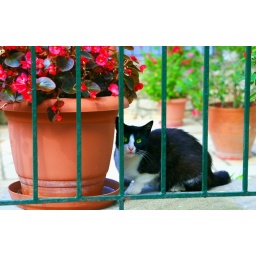
Black and white cat seated behind a garden's bars with red flowers in clay pots